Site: brandenburg
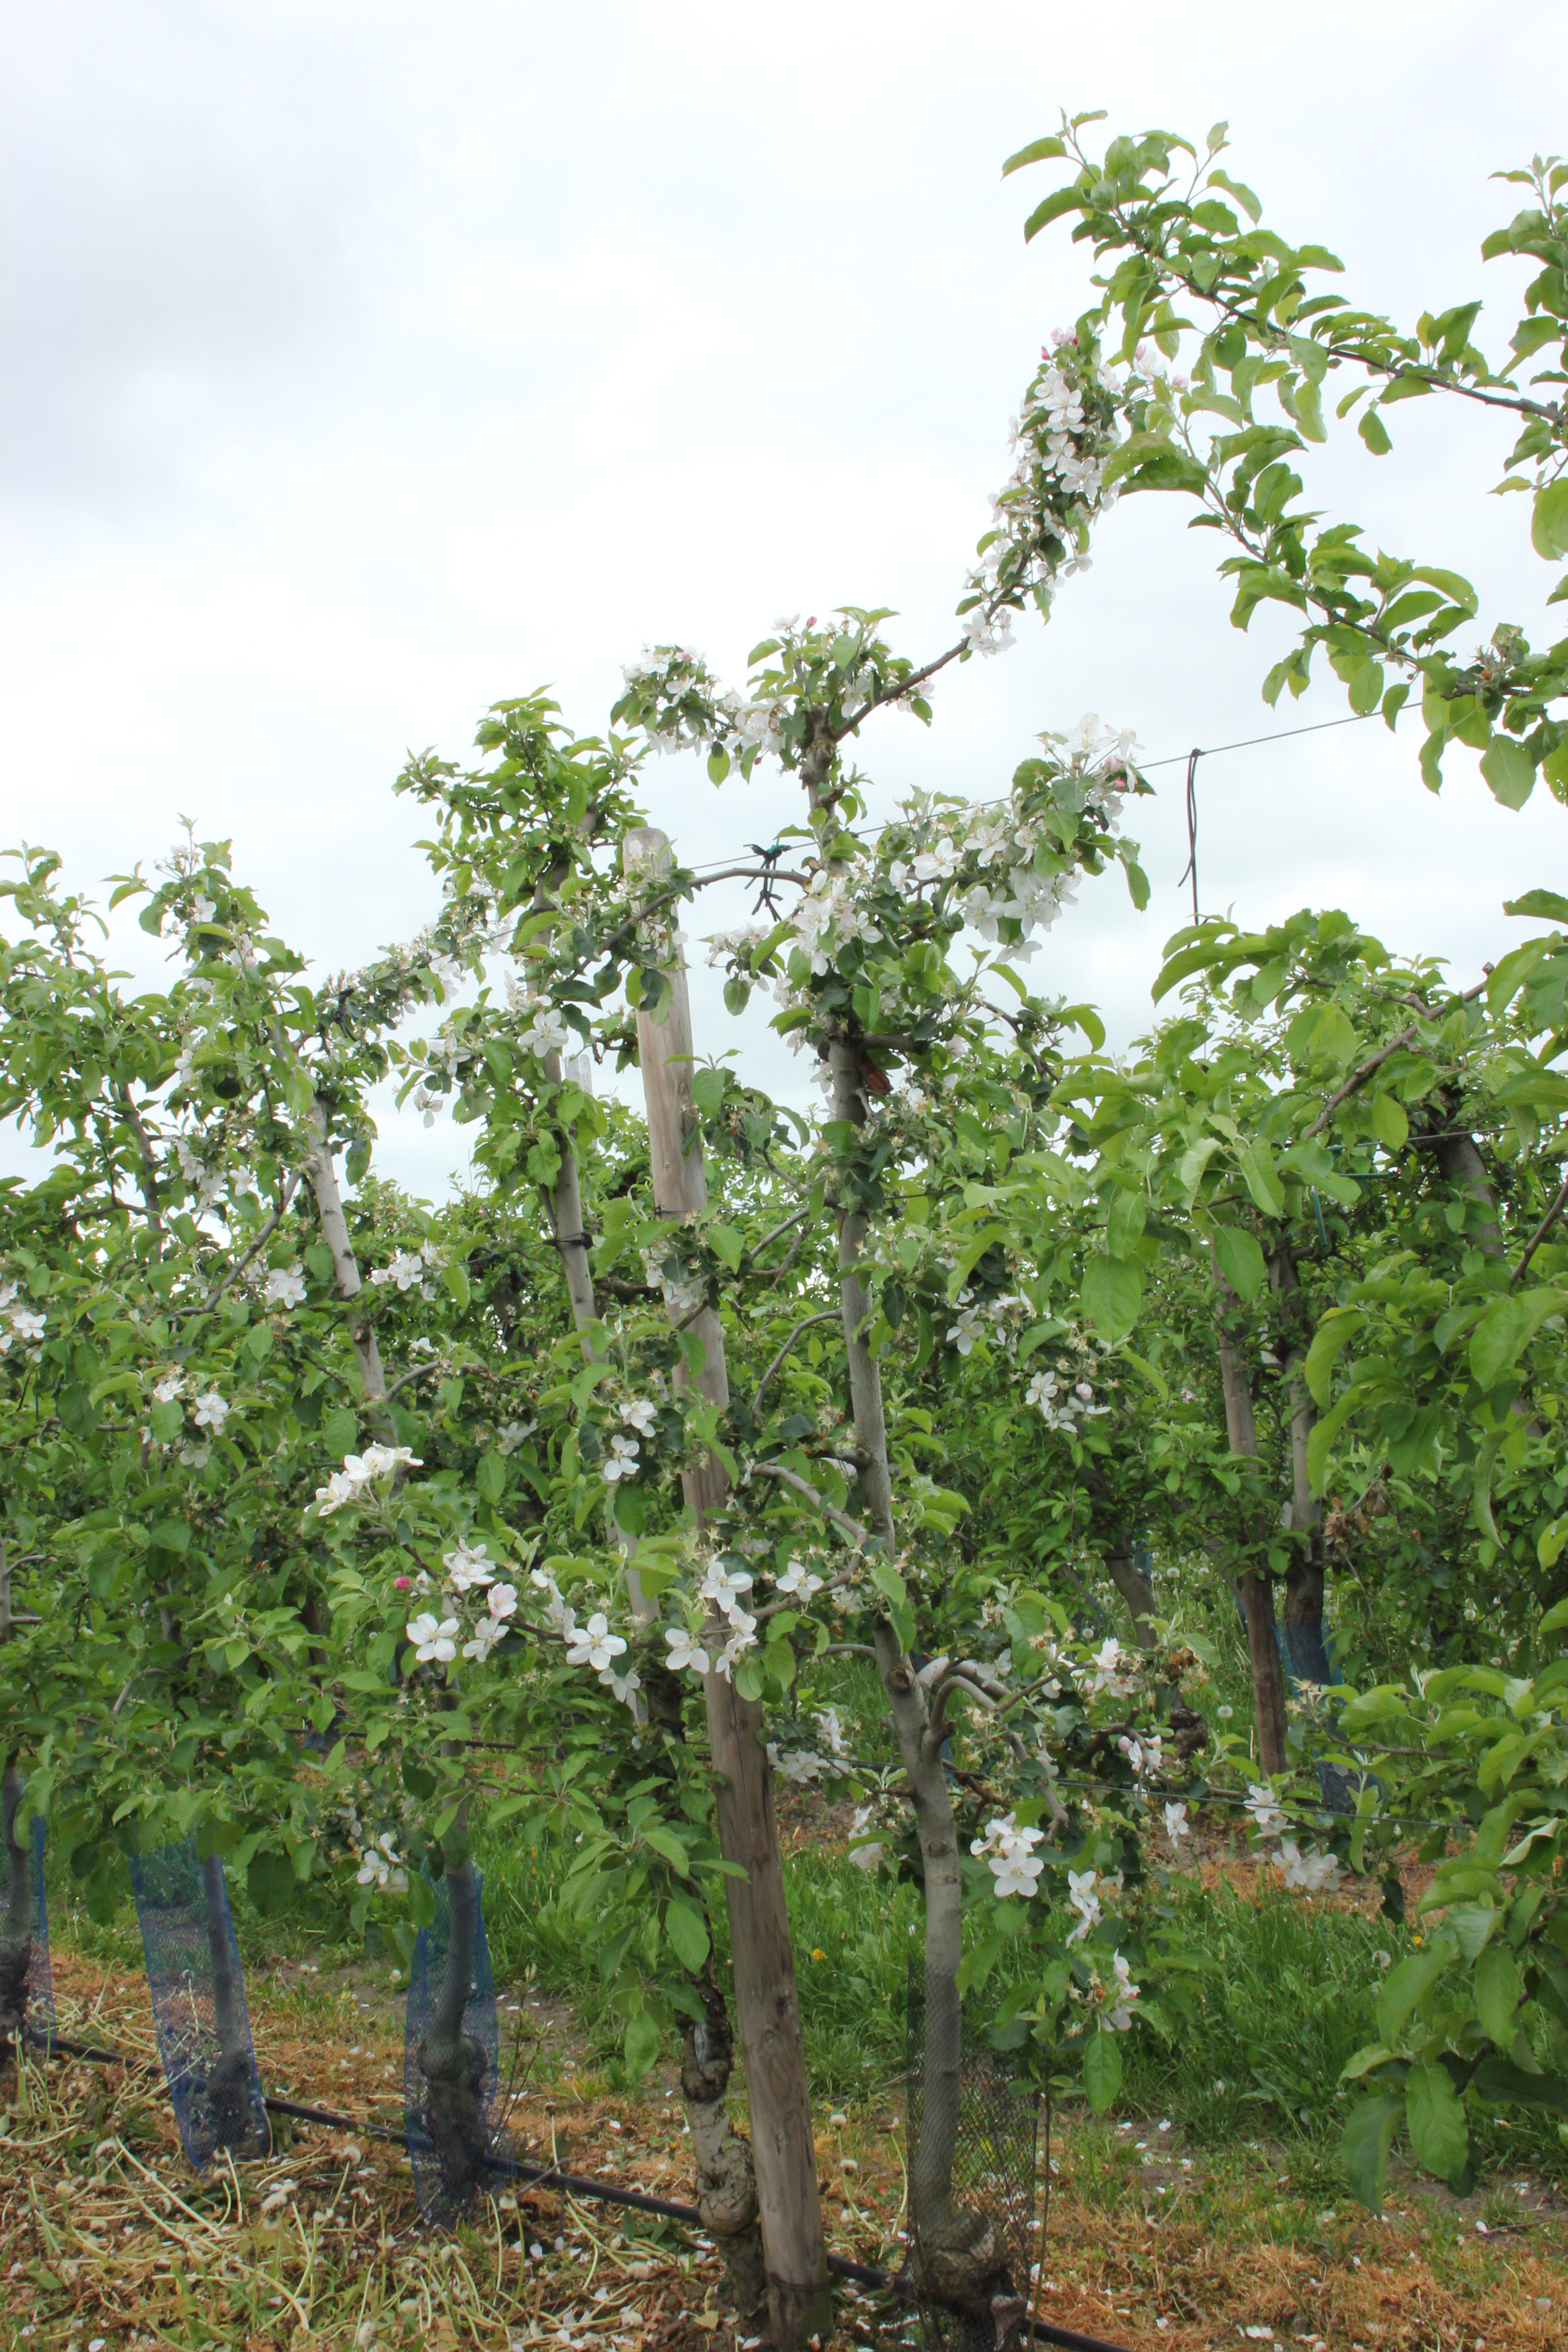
Growth stage (BBCH 67): Flowering